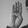
ASL letter: B